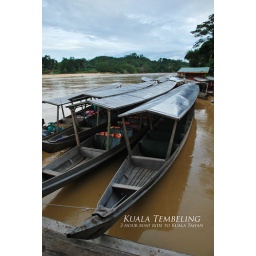
Jeti Kuala Tembeling.. 3 hours boat ride to Kuala Tahan... but.. we decided to go by car... The bridge already there